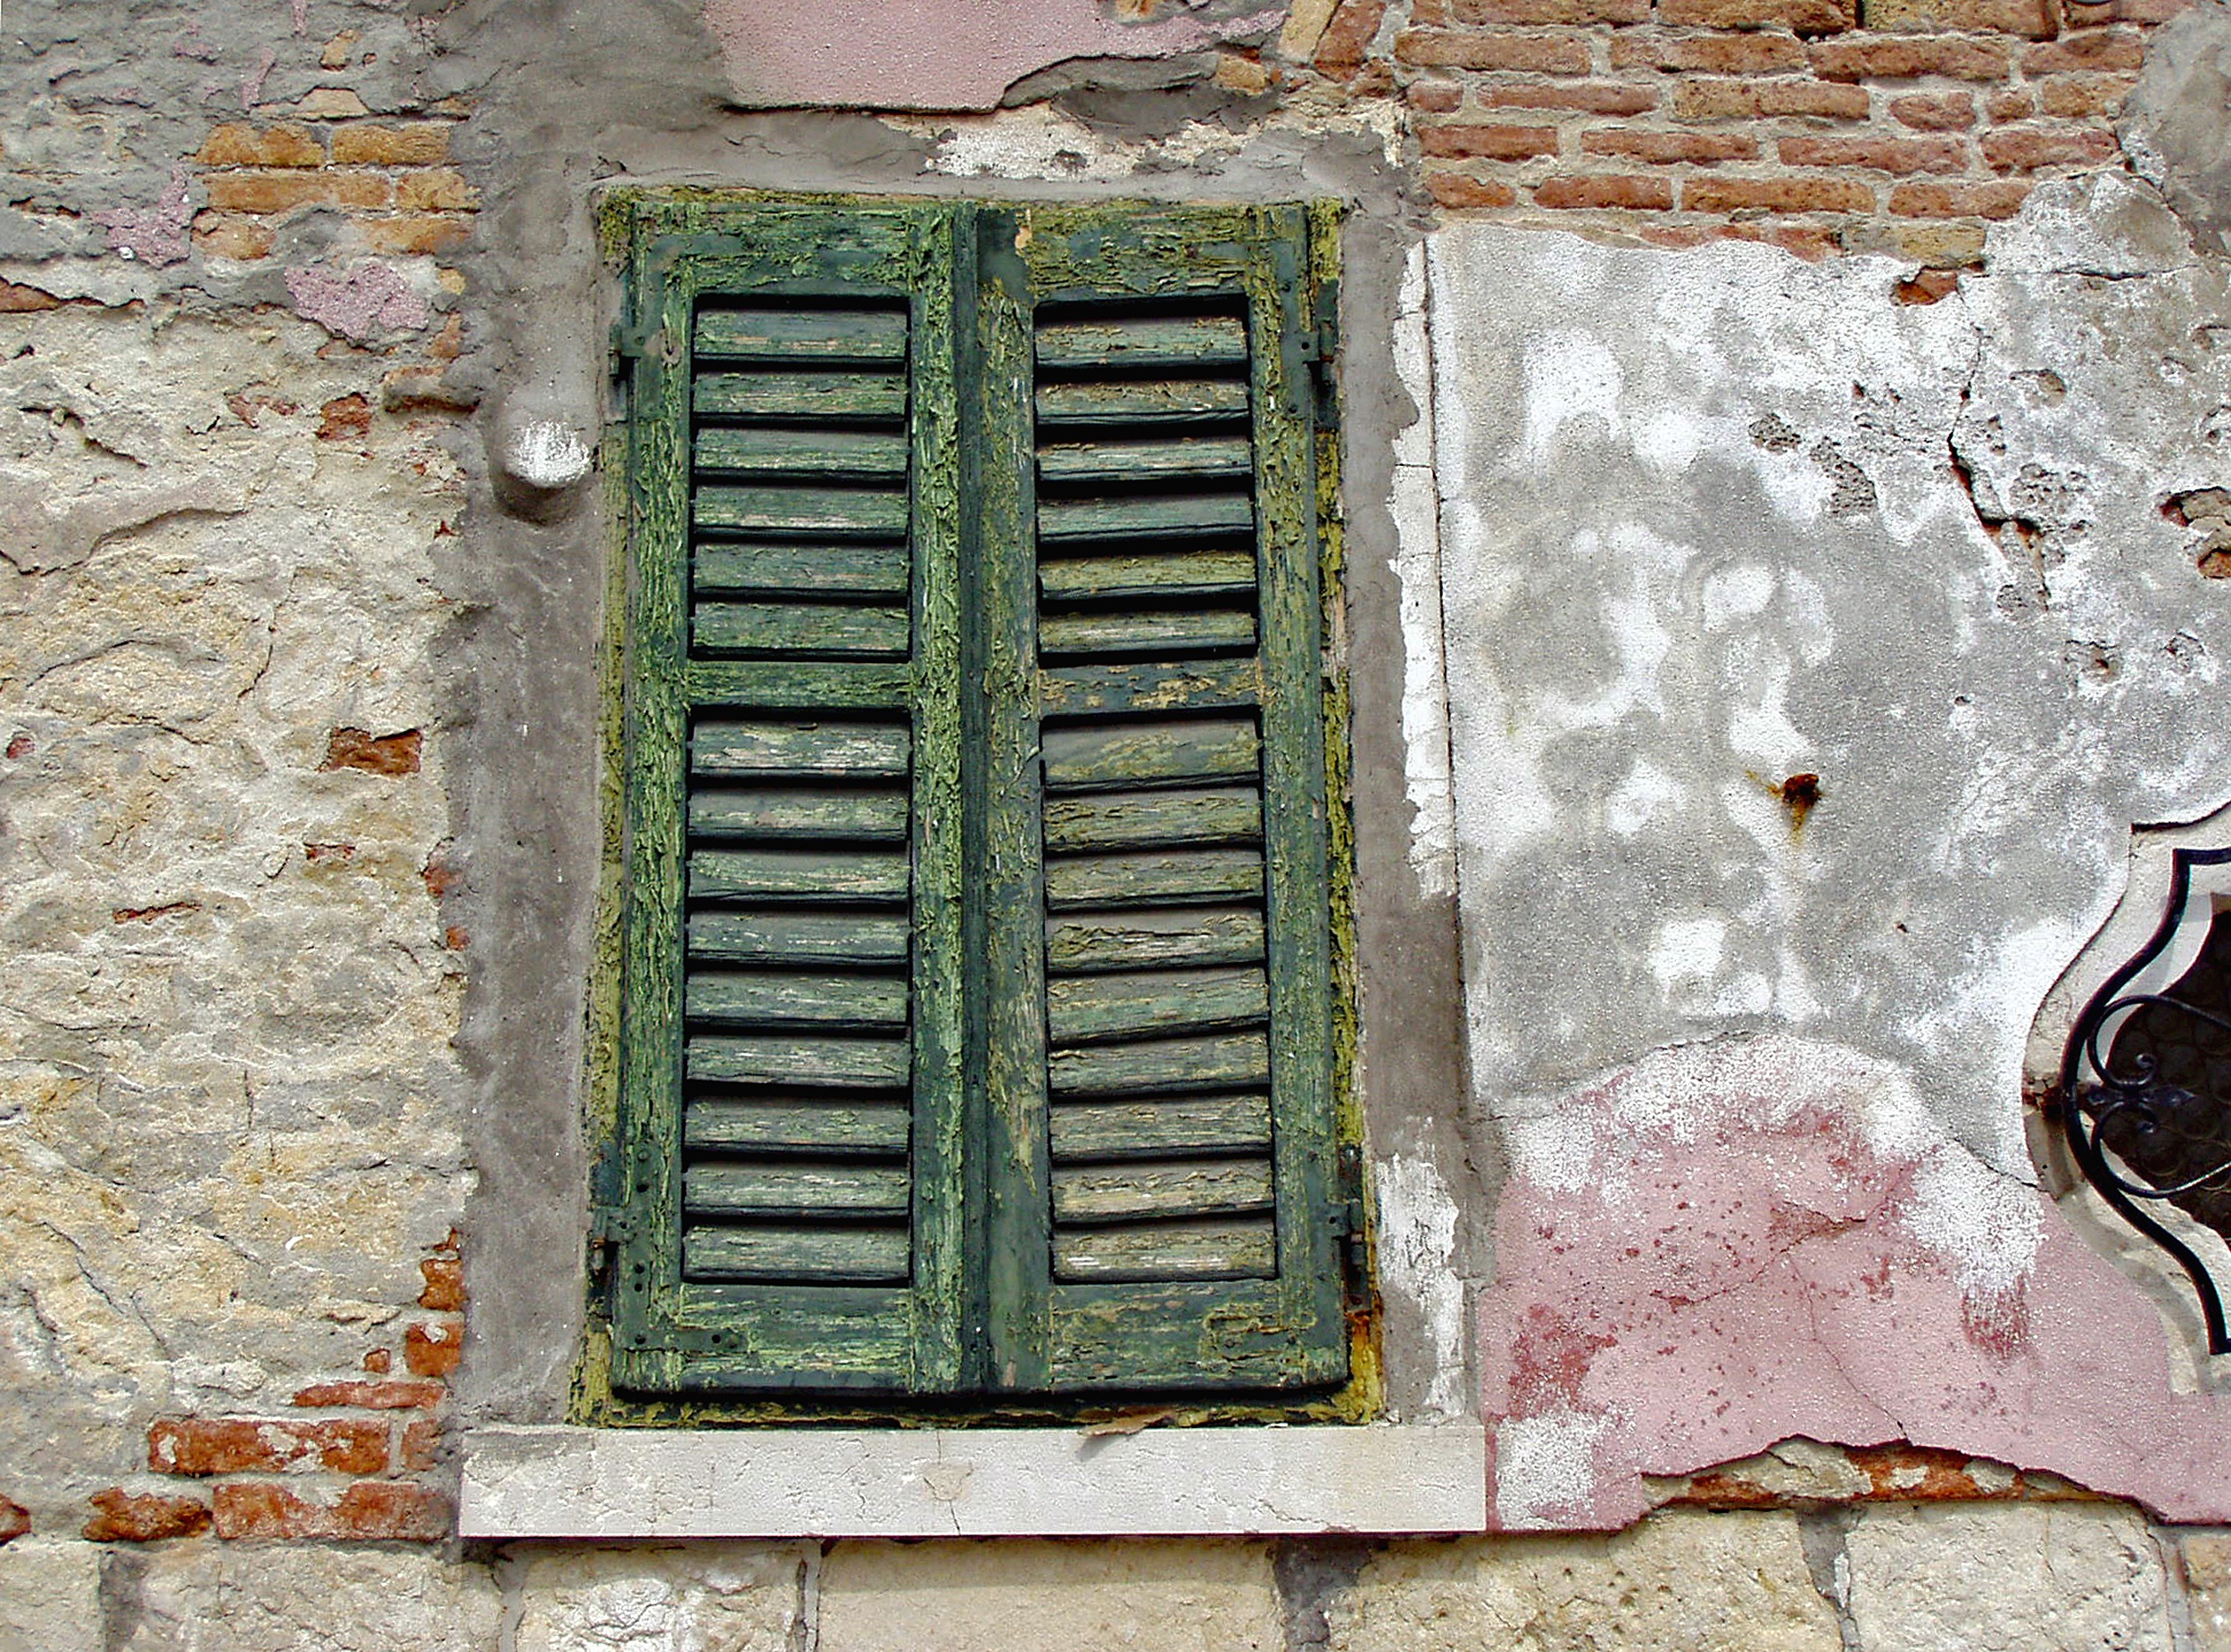
window, time, wall, metal, italy, facade, venice, blind, closed, end, hopeless, public utility, spend some time, faded colors